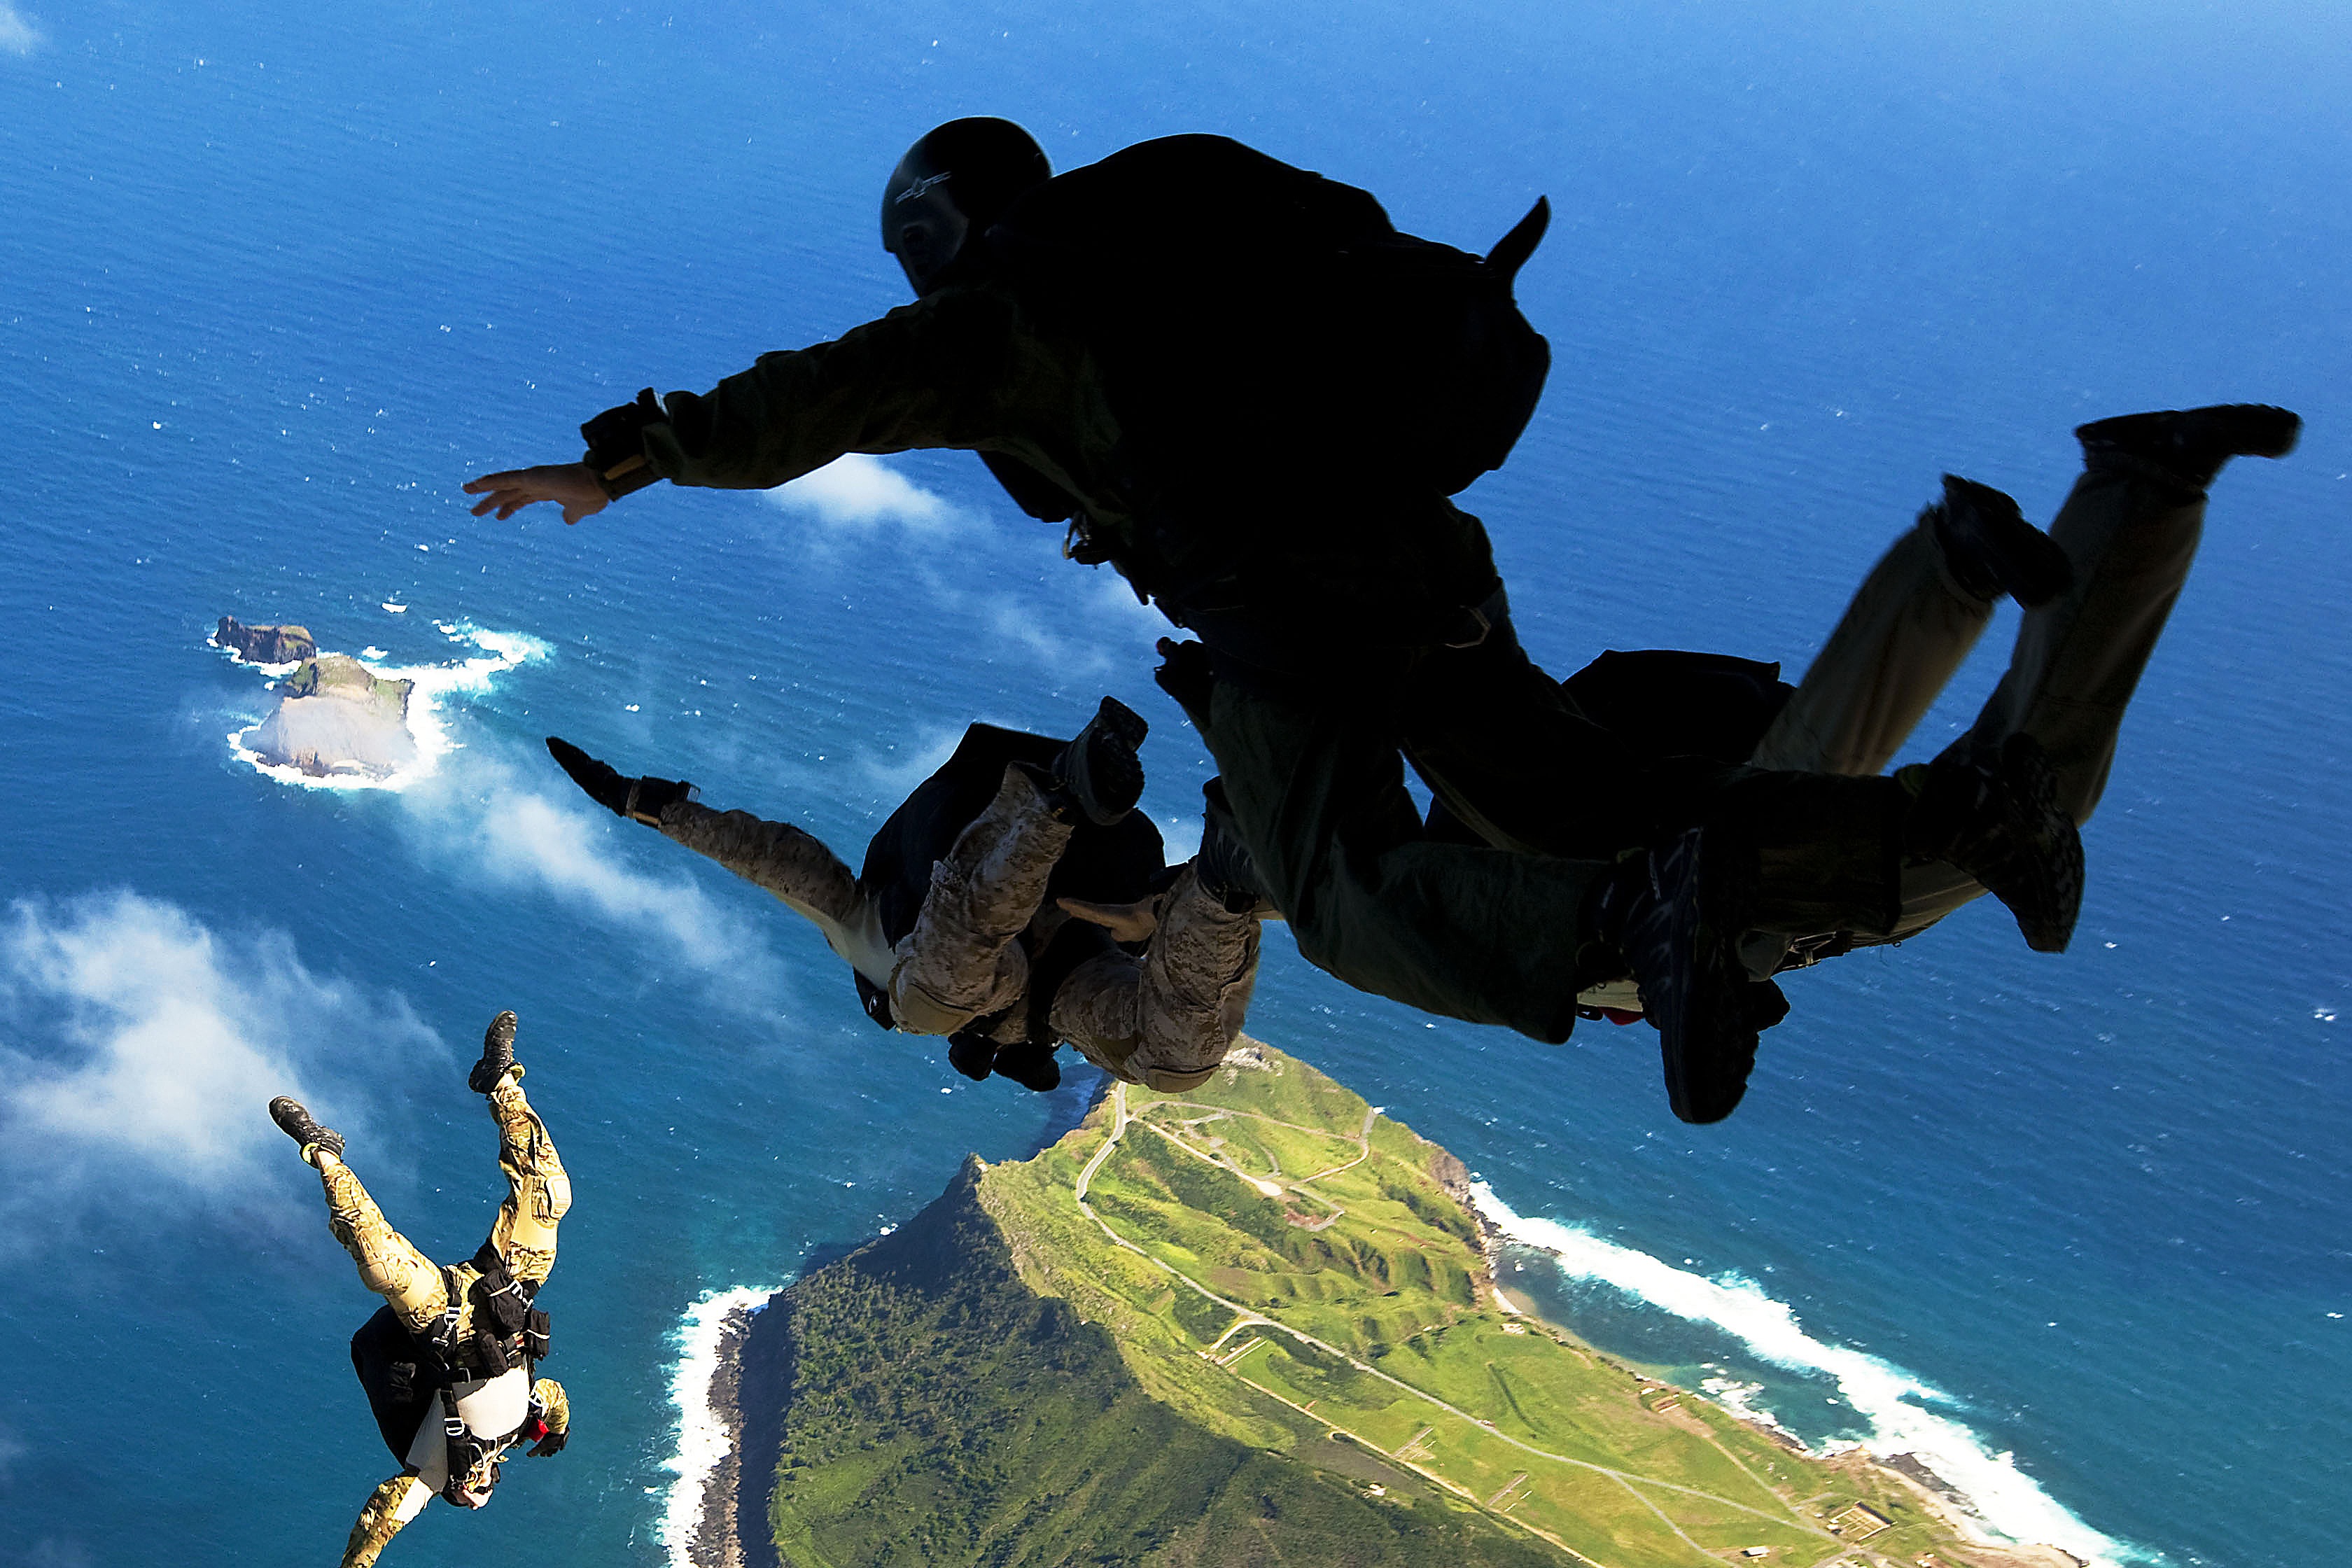
water, ocean, plane, military, jumping, training, extreme sport, parachute, skydiving, american, sports, danger, seals, navy, parachuting, air sports, skydivers, parachutists, para rescuers, atmosphere of earth, windsports